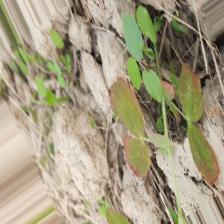
Label: Lentil Rust